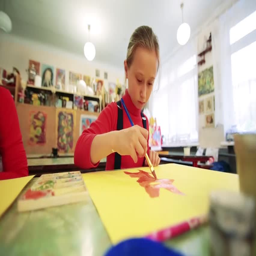
the girl draws a picture paints in classroom